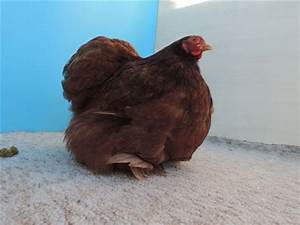
Label: gallina